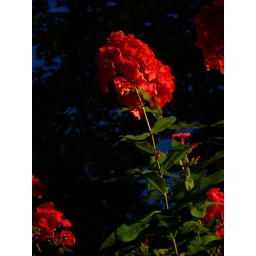
These red phlox flowers were lit in the night in Halifax.